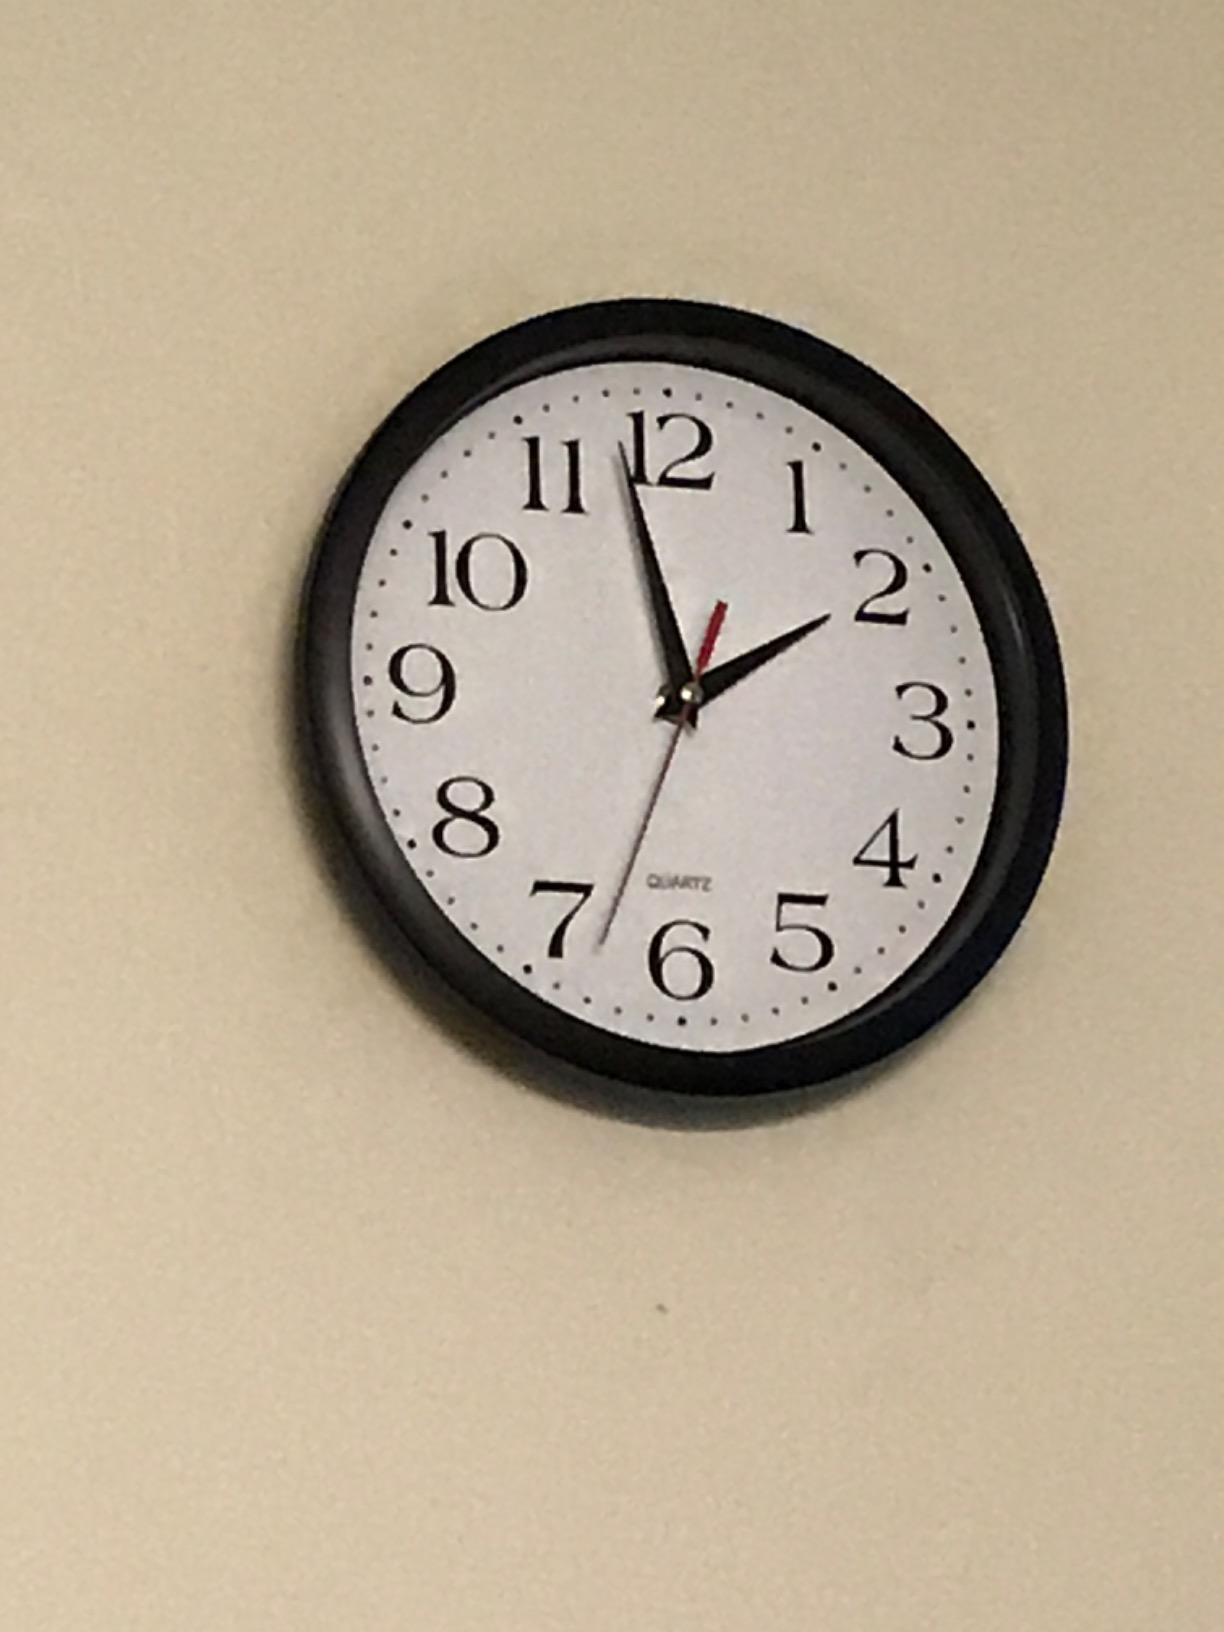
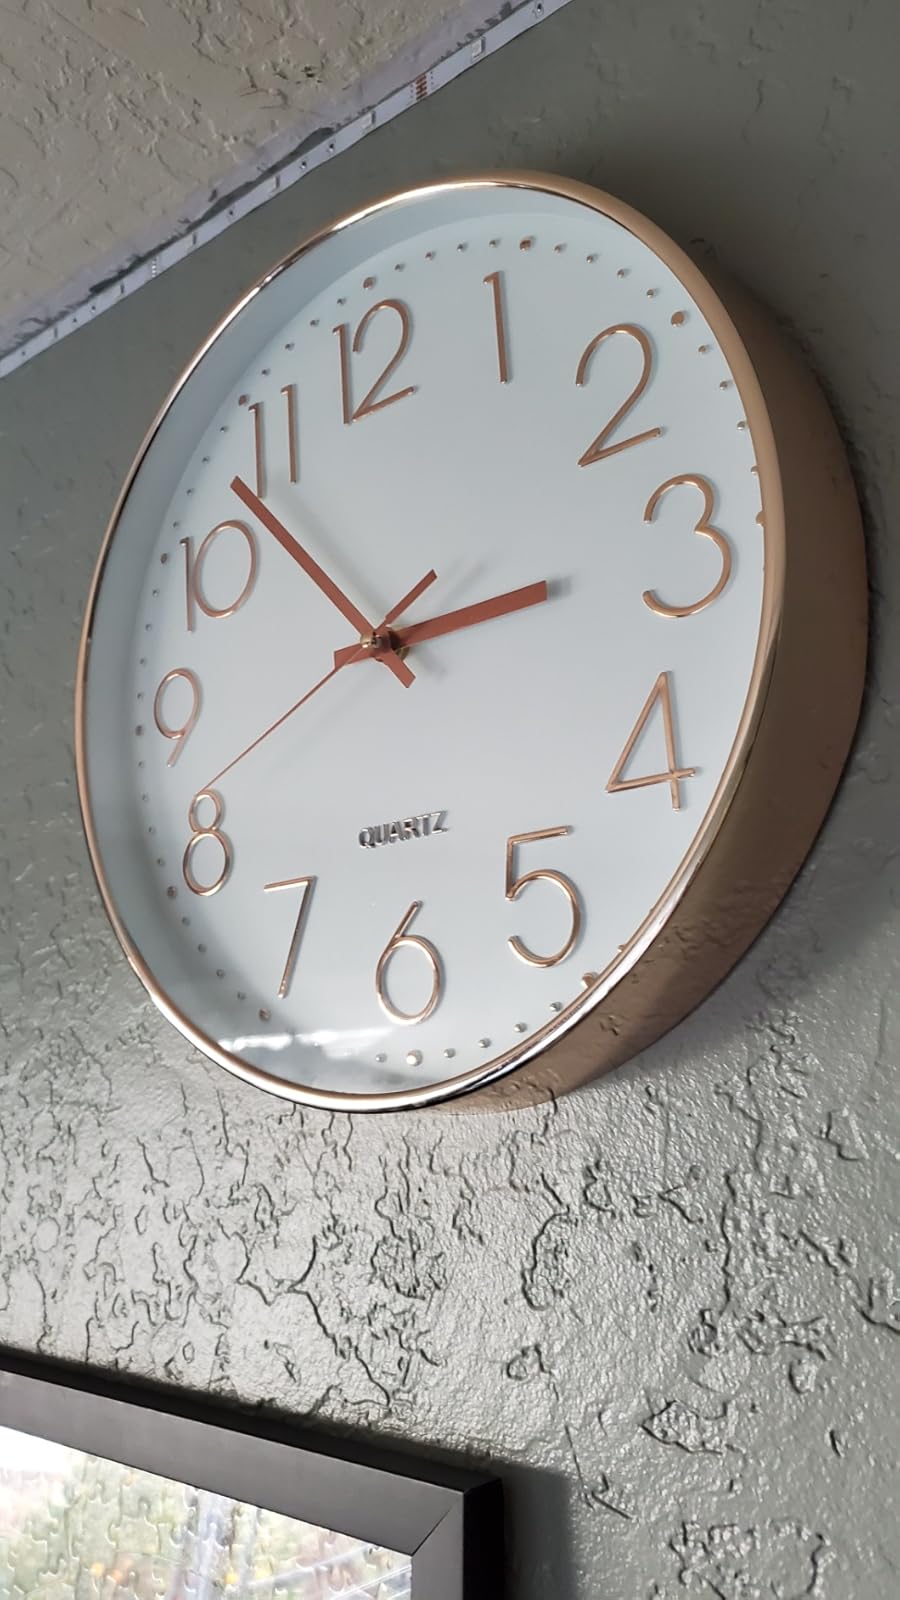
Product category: clock
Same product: no